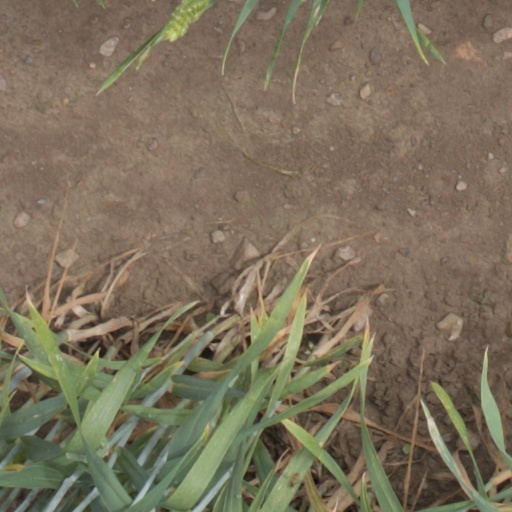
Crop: wheat